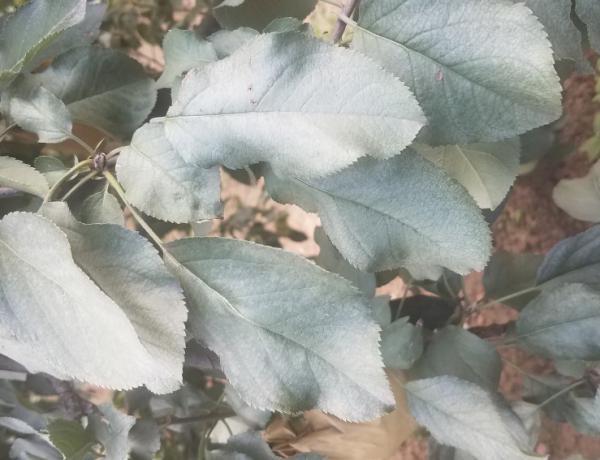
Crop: apple
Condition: mosaic_virus